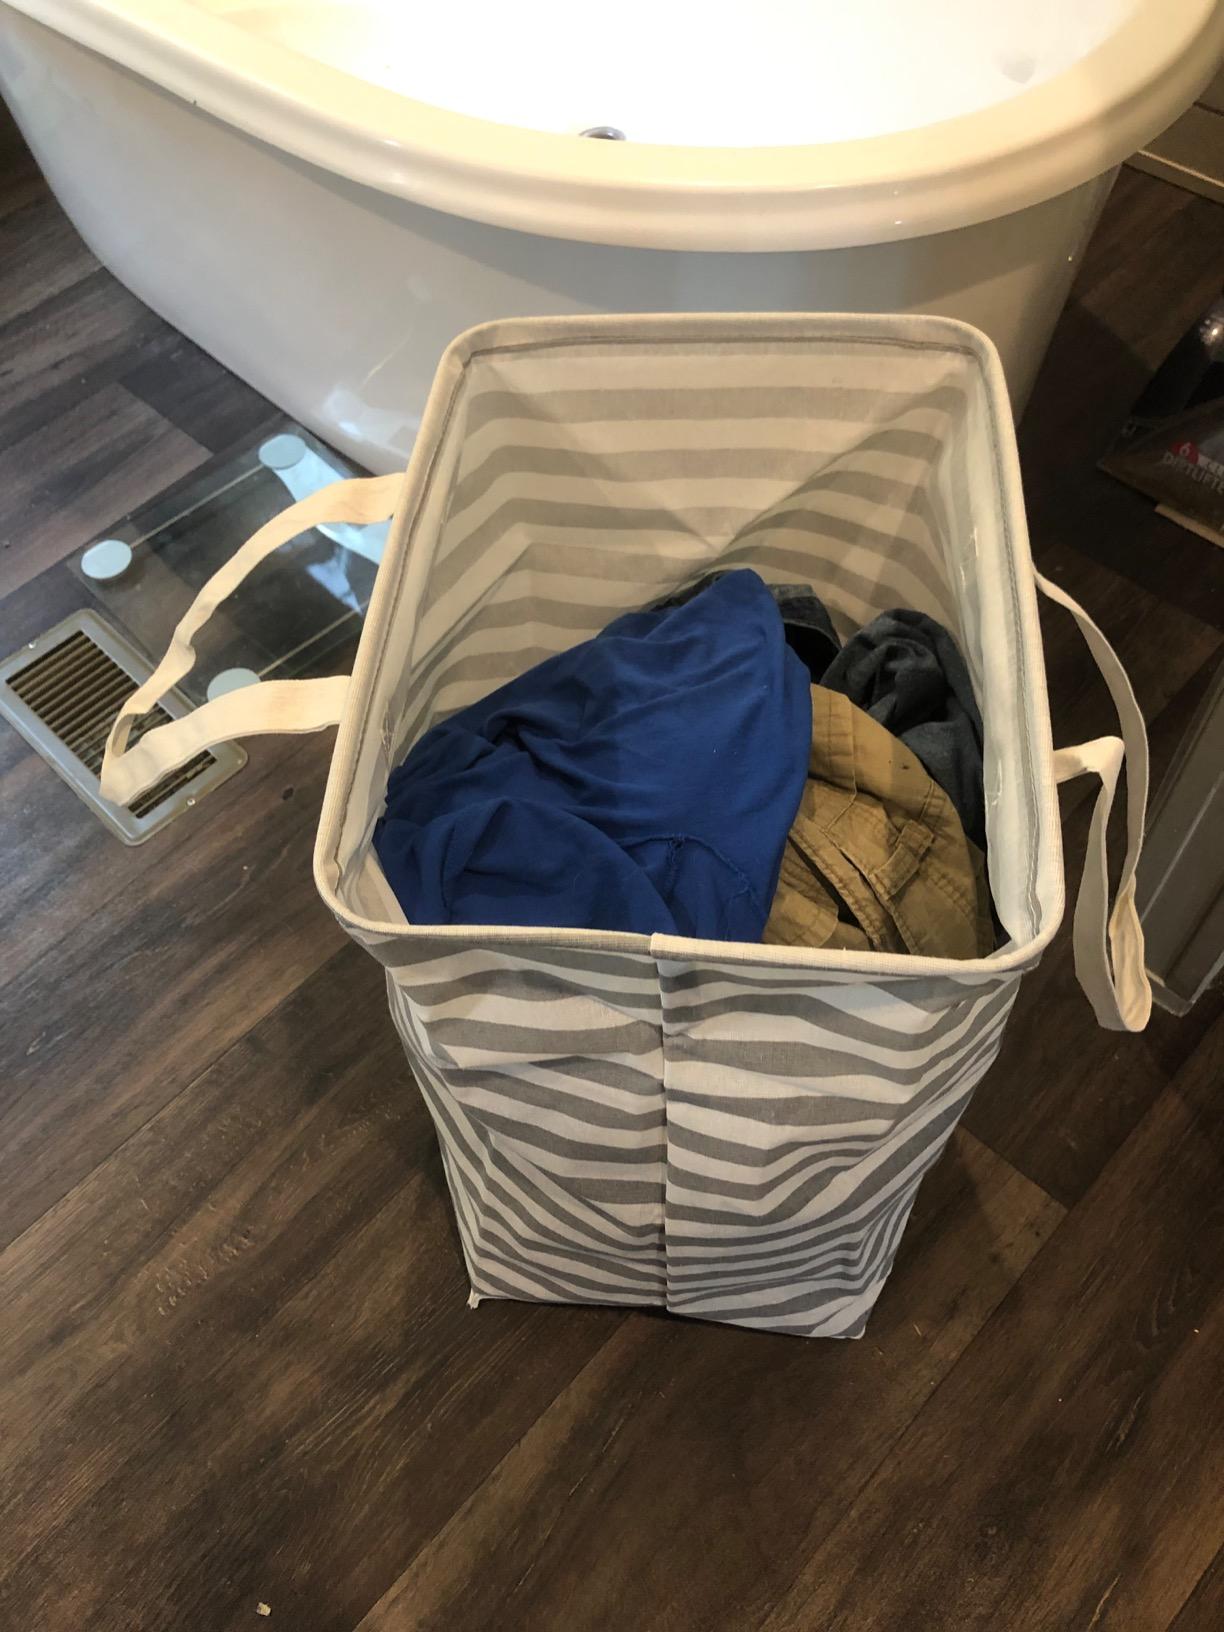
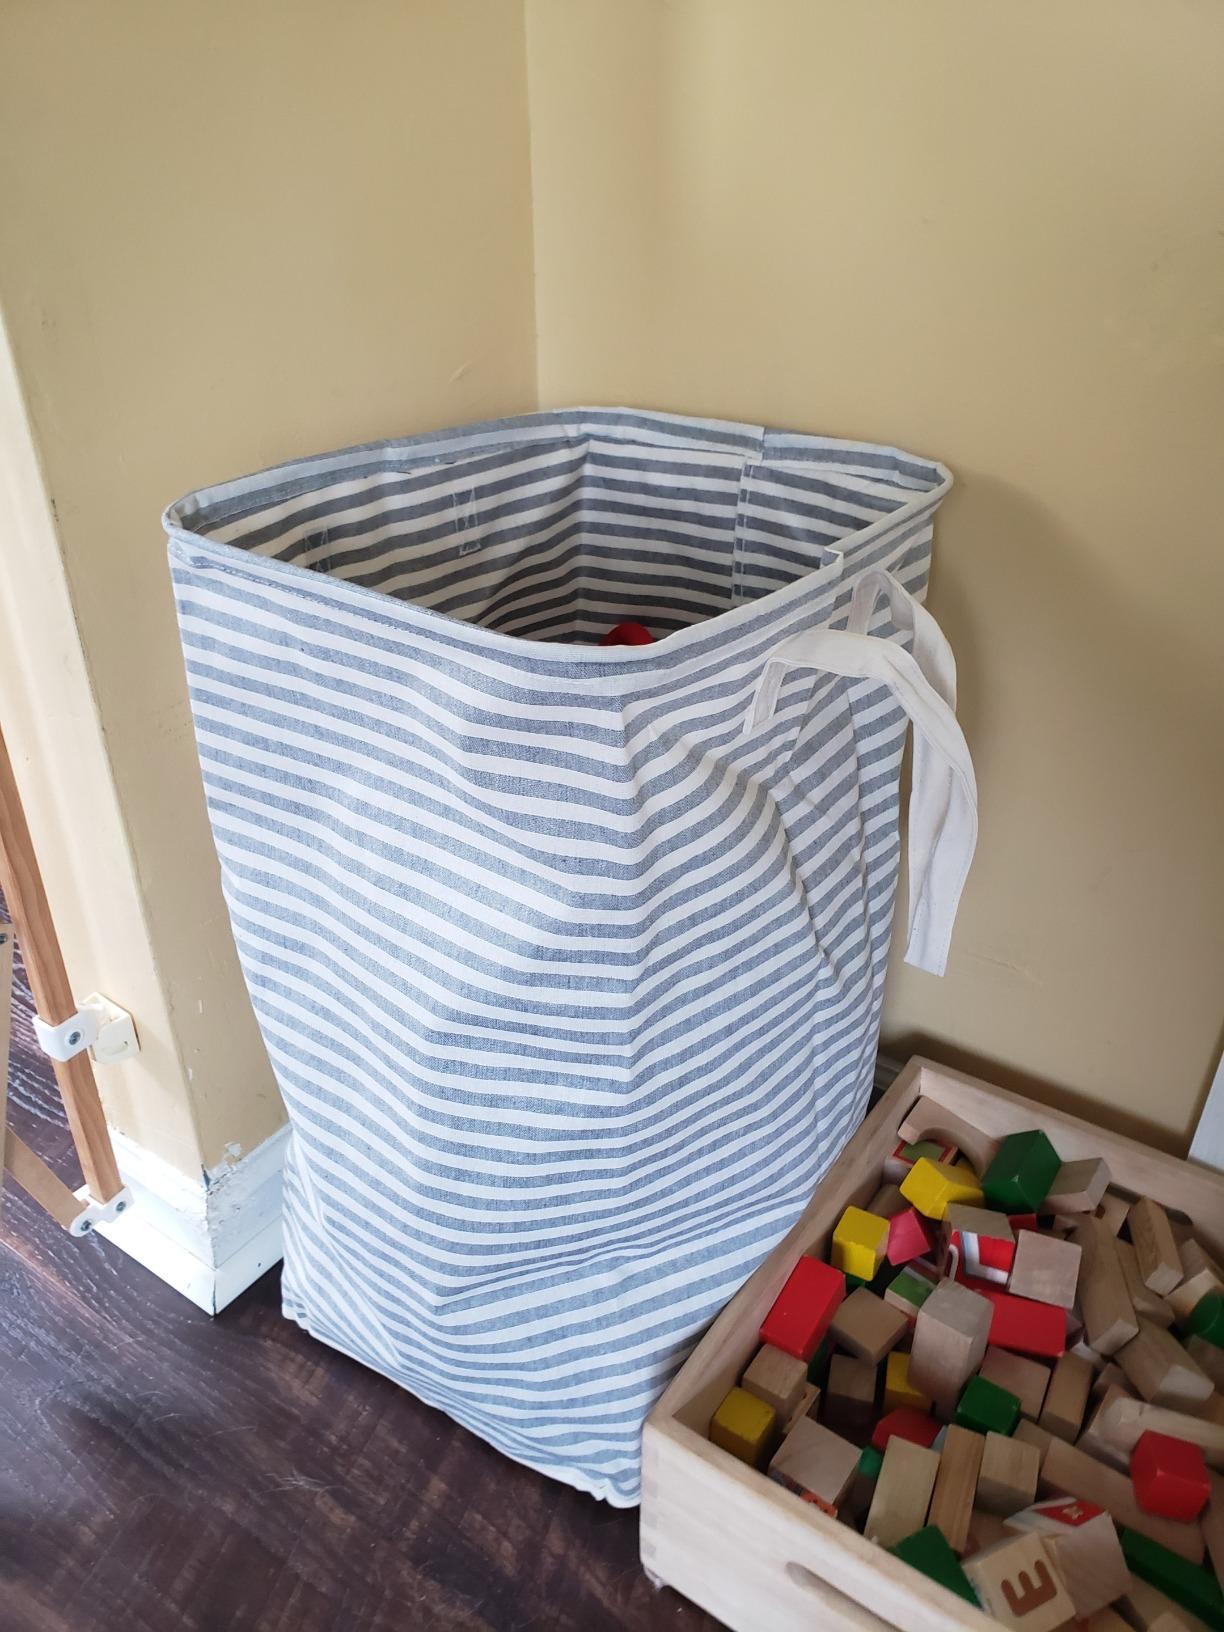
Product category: items_hamper
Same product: no